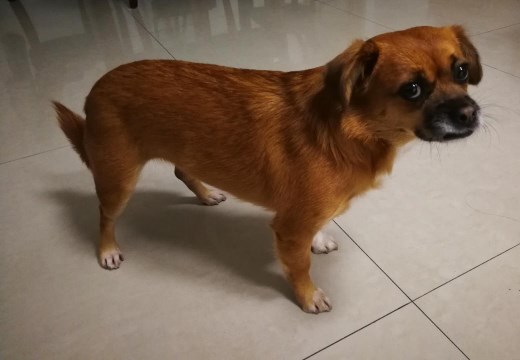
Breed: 480-n000125-Pekinese